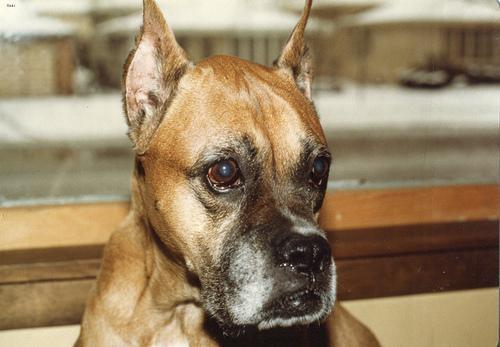
boxer